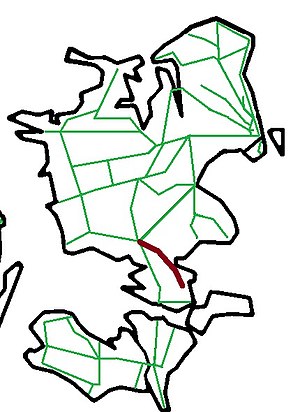
Næstved-Præstø-Mern Banen
Banens placering
Næstved-Præstø-Mern Banen var en dansk privatbane, der startede som Præstø-Næstved Jernbane i 1900 og blev forlænget fra Præstø til Mern i 1913. Den blev også kaldt Præstøbanen og – efter forlængelsen – Mernbanen.